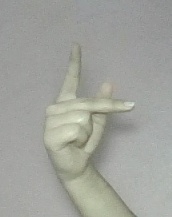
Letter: dha